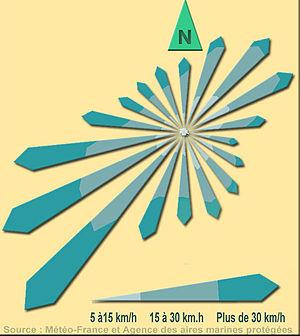
Exemple de représentation graphique ( en ""rose des vents"") des variations de force moyenne des vents selon leur orientation et direction, ici à Boulogne-sur-Mer, ville portuaire du détroit du Pas-de-Calais. Les vents dominants et les vents les plus forts se superposent globalement aux courants et à la direction (résultante) du déplacement de la masse d'eau de la Manche vers la Mer du Nord. Ces vents (vent dominants forts venant du Sud-Ouest) quand ils vont dans le même sens que l'onde de marée montante peuvent causer des ""surcotes"" de marée haute."
Boulogne-sur-Mer est une commune française, sous-préfecture du département du Pas-de-Calais en région Hauts-de-France. Ses habitants sont appelés les Boulonnais.
Le Fleuve marin côtier est une entité hydrosédimentaire et écologique spécifique constitué du panache estuarien de la Seine qui, alimenté par les eaux douces des sept estuaires picards suivants, forme au sein de l’extrémité la Manche orientale un véritable « fleuve marin » qui reste relativement cohérent jusqu'au pas de Calais.
Le vent est le mouvement au sein d’une atmosphère, masse de gaz située à la surface d'une planète, d'une partie de ce gaz. Les vents sont globalement provoqués par un réchauffement inégalement réparti à la surface de la planète provenant du rayonnement stellaire, et par la rotation de la planète. Sur Terre, ce déplacement est essentiel à l'explication de tous les phénomènes météorologiques. Le vent est mécaniquement décrit par les lois de la dynamique des fluides, comme les courants marins. Il existe une interdépendance entre ces deux circulations de fluides.
Une surcote est un dépassement « anormal » du niveau de la marée haute ou du recul de la marée basse. Ce dépassement est induit par des conditions météorologiques inhabituelles combinant leurs effets à ceux des marées induites par la lune et le soleil. Les surcotes peuvent être responsables d'inondations et de submersion marine importantes en zone portuaire, de polder, ou en amont d'une écluse littorale qui aurait été débordée par la mer, ou – en période de crue – qui n'aurait pas pu s'ouvrir à temps pour vider son eau.
Le Parc naturel marin des estuaires picards et de la mer d'Opale est un parc naturel marin français créé en décembre 2012. Il se situe en face des sept fleuves côtiers, du sud vers le nord, la Bresle, la Somme, l'Authie, la Canche, la Liane, le Wimereux et la Slack.